Destined for Blues

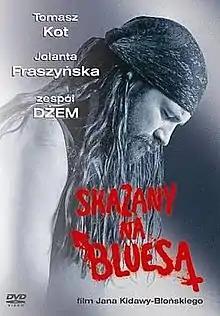
Poster

Destined for Blues is a 2005 Polish film directed by Jan Kidawa-Błoński. It tells the story of Ryszard "Rysiek" Riedel, leader of Polish blues rock band Dżem. The movie concentrates on his family relationships with both his wife Małgorzata and his father, his music career and his addiction to "kompot". "Destined for Blues" won Polish Film Awards for Best Costume Design and Gdynia Polish Film Festival awards for Best Costume Design, Best Debut Actor (Tomasz Kot) and Audience Award.